Enoch Hall House

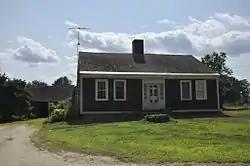

The Enoch Hall House is a historic house on Bean Road in Buckfield, Maine. Probably built in the 1790s, this house is notable as the home of one of Buckfield's early settlers, Enoch Hall, a politically active man who helped draft the Maine State Constitution in 1819. The house is also notable for the murals drawn on the walls of the second floor hallway and bedrooms probably around 1830; the artist is unknown. The house was listed on the National Register of Historic Places in 1993.